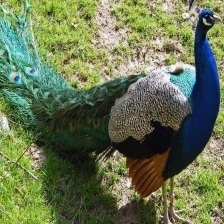
Species: PEACOCK
Scientific name: PAVO CRISTATUS